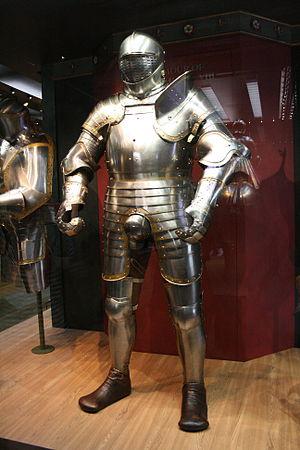
La Tour Blanche est une tour centrale, l'ancien donjon, de la Tour de Londres. Elle a été construite par Guillaume le Conquérant à la fin du XIᵉ siècle et a par la suite été étendue.